Small-toothed sportive lemur

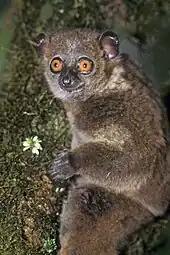
The small-toothed sportive lemur has reddish-brown fur and sometimes its underside has a yellowish hue.

Compared to other sportive lemurs, the small-toothed sportive lemur is relatively large, weighing between and measuring from head to tail. Its head-body length is , and its tail measures between . The species is nearly identical in coloration to the weasel sportive lemur and it is almost impossible to separate the two in the field, except on the basis of geography. The small-toothed sportive lemur has a dark stripe in the center of its forehead that lightens as it runs down the back. Its pelage (fur) is thick and reddish-brown, while its underside and neck are pale gray-brown, and sometimes have a yellowish or yellowish-gray hue. The shoulders and forelimbs have a bright chestnut color. The color darkens to russet between the shoulders, down to the hind-limbs and tail. The tail is darkest at the tip. Some individuals are reported to have a characteristic collar of white fur.